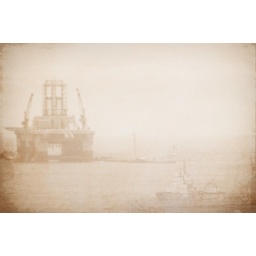
come sail your ships around me